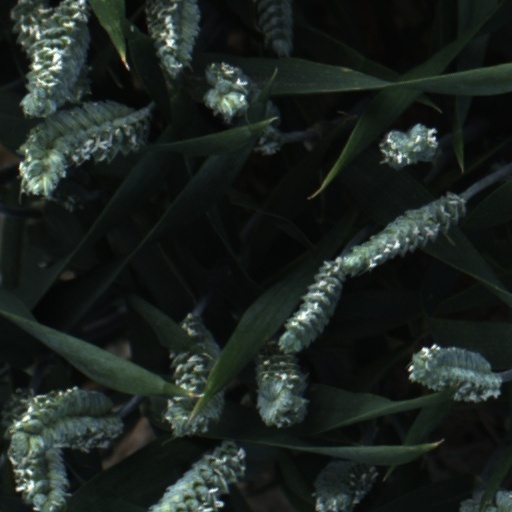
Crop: wheat